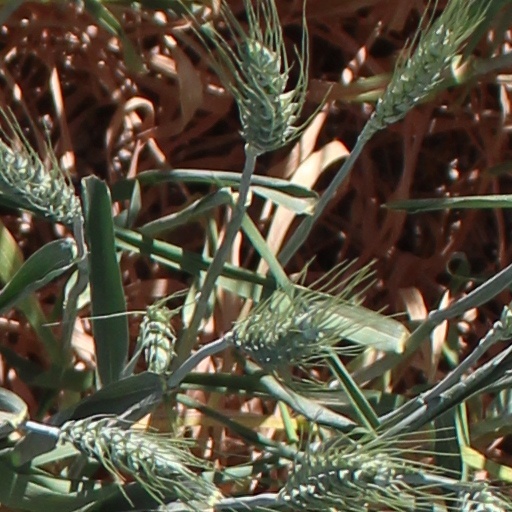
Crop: wheat